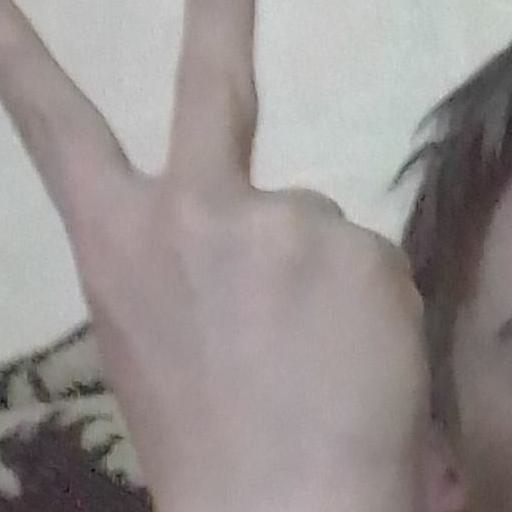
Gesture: peace_inverted